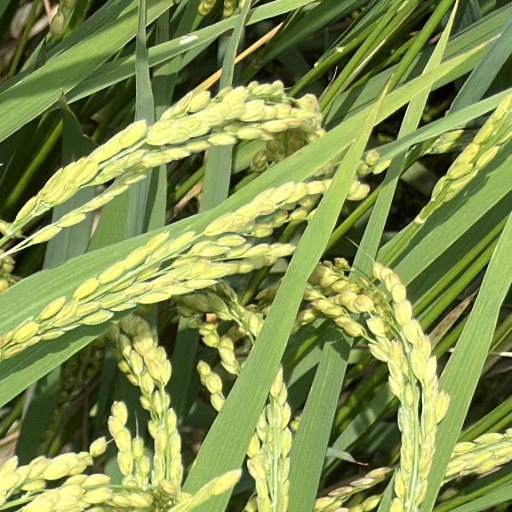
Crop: rice